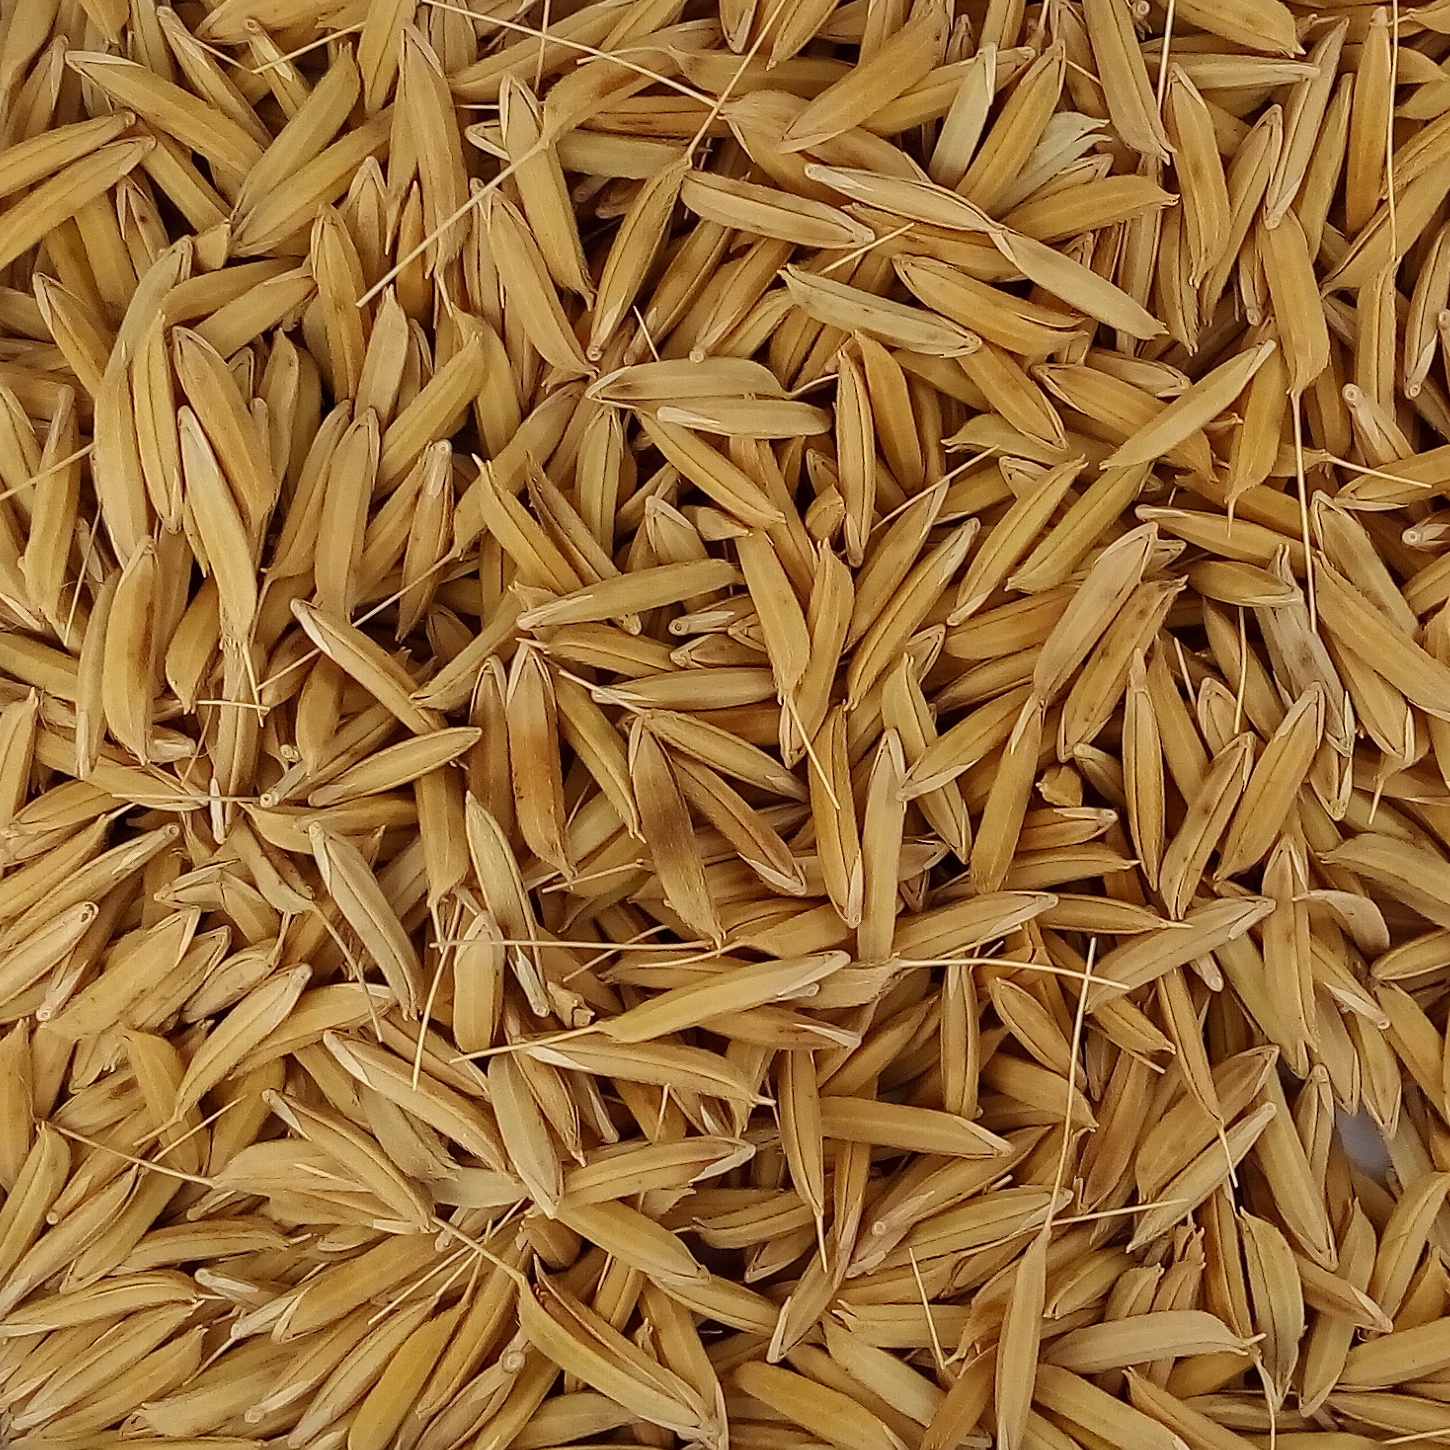
Rice seed variety: 1728